Postal savings system

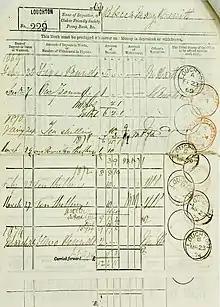
This 1869 deposit book would be carried by the customer, and is a typical record of a British Post Office Savings Bank savings account.

In 1861, Great Britain became the first nation to offer such an arrangement. It was supported by Sir Rowland Hill, who successfully advocated the penny post, and William Ewart Gladstone, then Chancellor of the Exchequer, who saw it as a cheap way to finance the public debt. At the time, banks were mainly in the cities and largely catered to wealthy customers. Rural citizens and the poor had no choice but to keep their funds at home or on their persons.